Georgia Tech

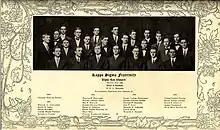
1910 Georgia Tech Blueprint – Fraternities Page 05

The Georgia Tech Yellow Jacket Marching Band, also in the School of Music, represents Georgia Tech at athletic events and provides Tech students with a musical outlet. It was founded in 1908 by 14 students and Robert "Biddy" Bidez. The marching band consistently fields over 300 members. Members of the marching band travel to every football game.